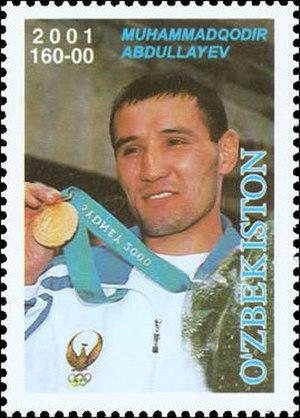
Mahammatkodir Abdoollayev est un boxeur ouzbek né le 15 novembre 1973 à Andijan.